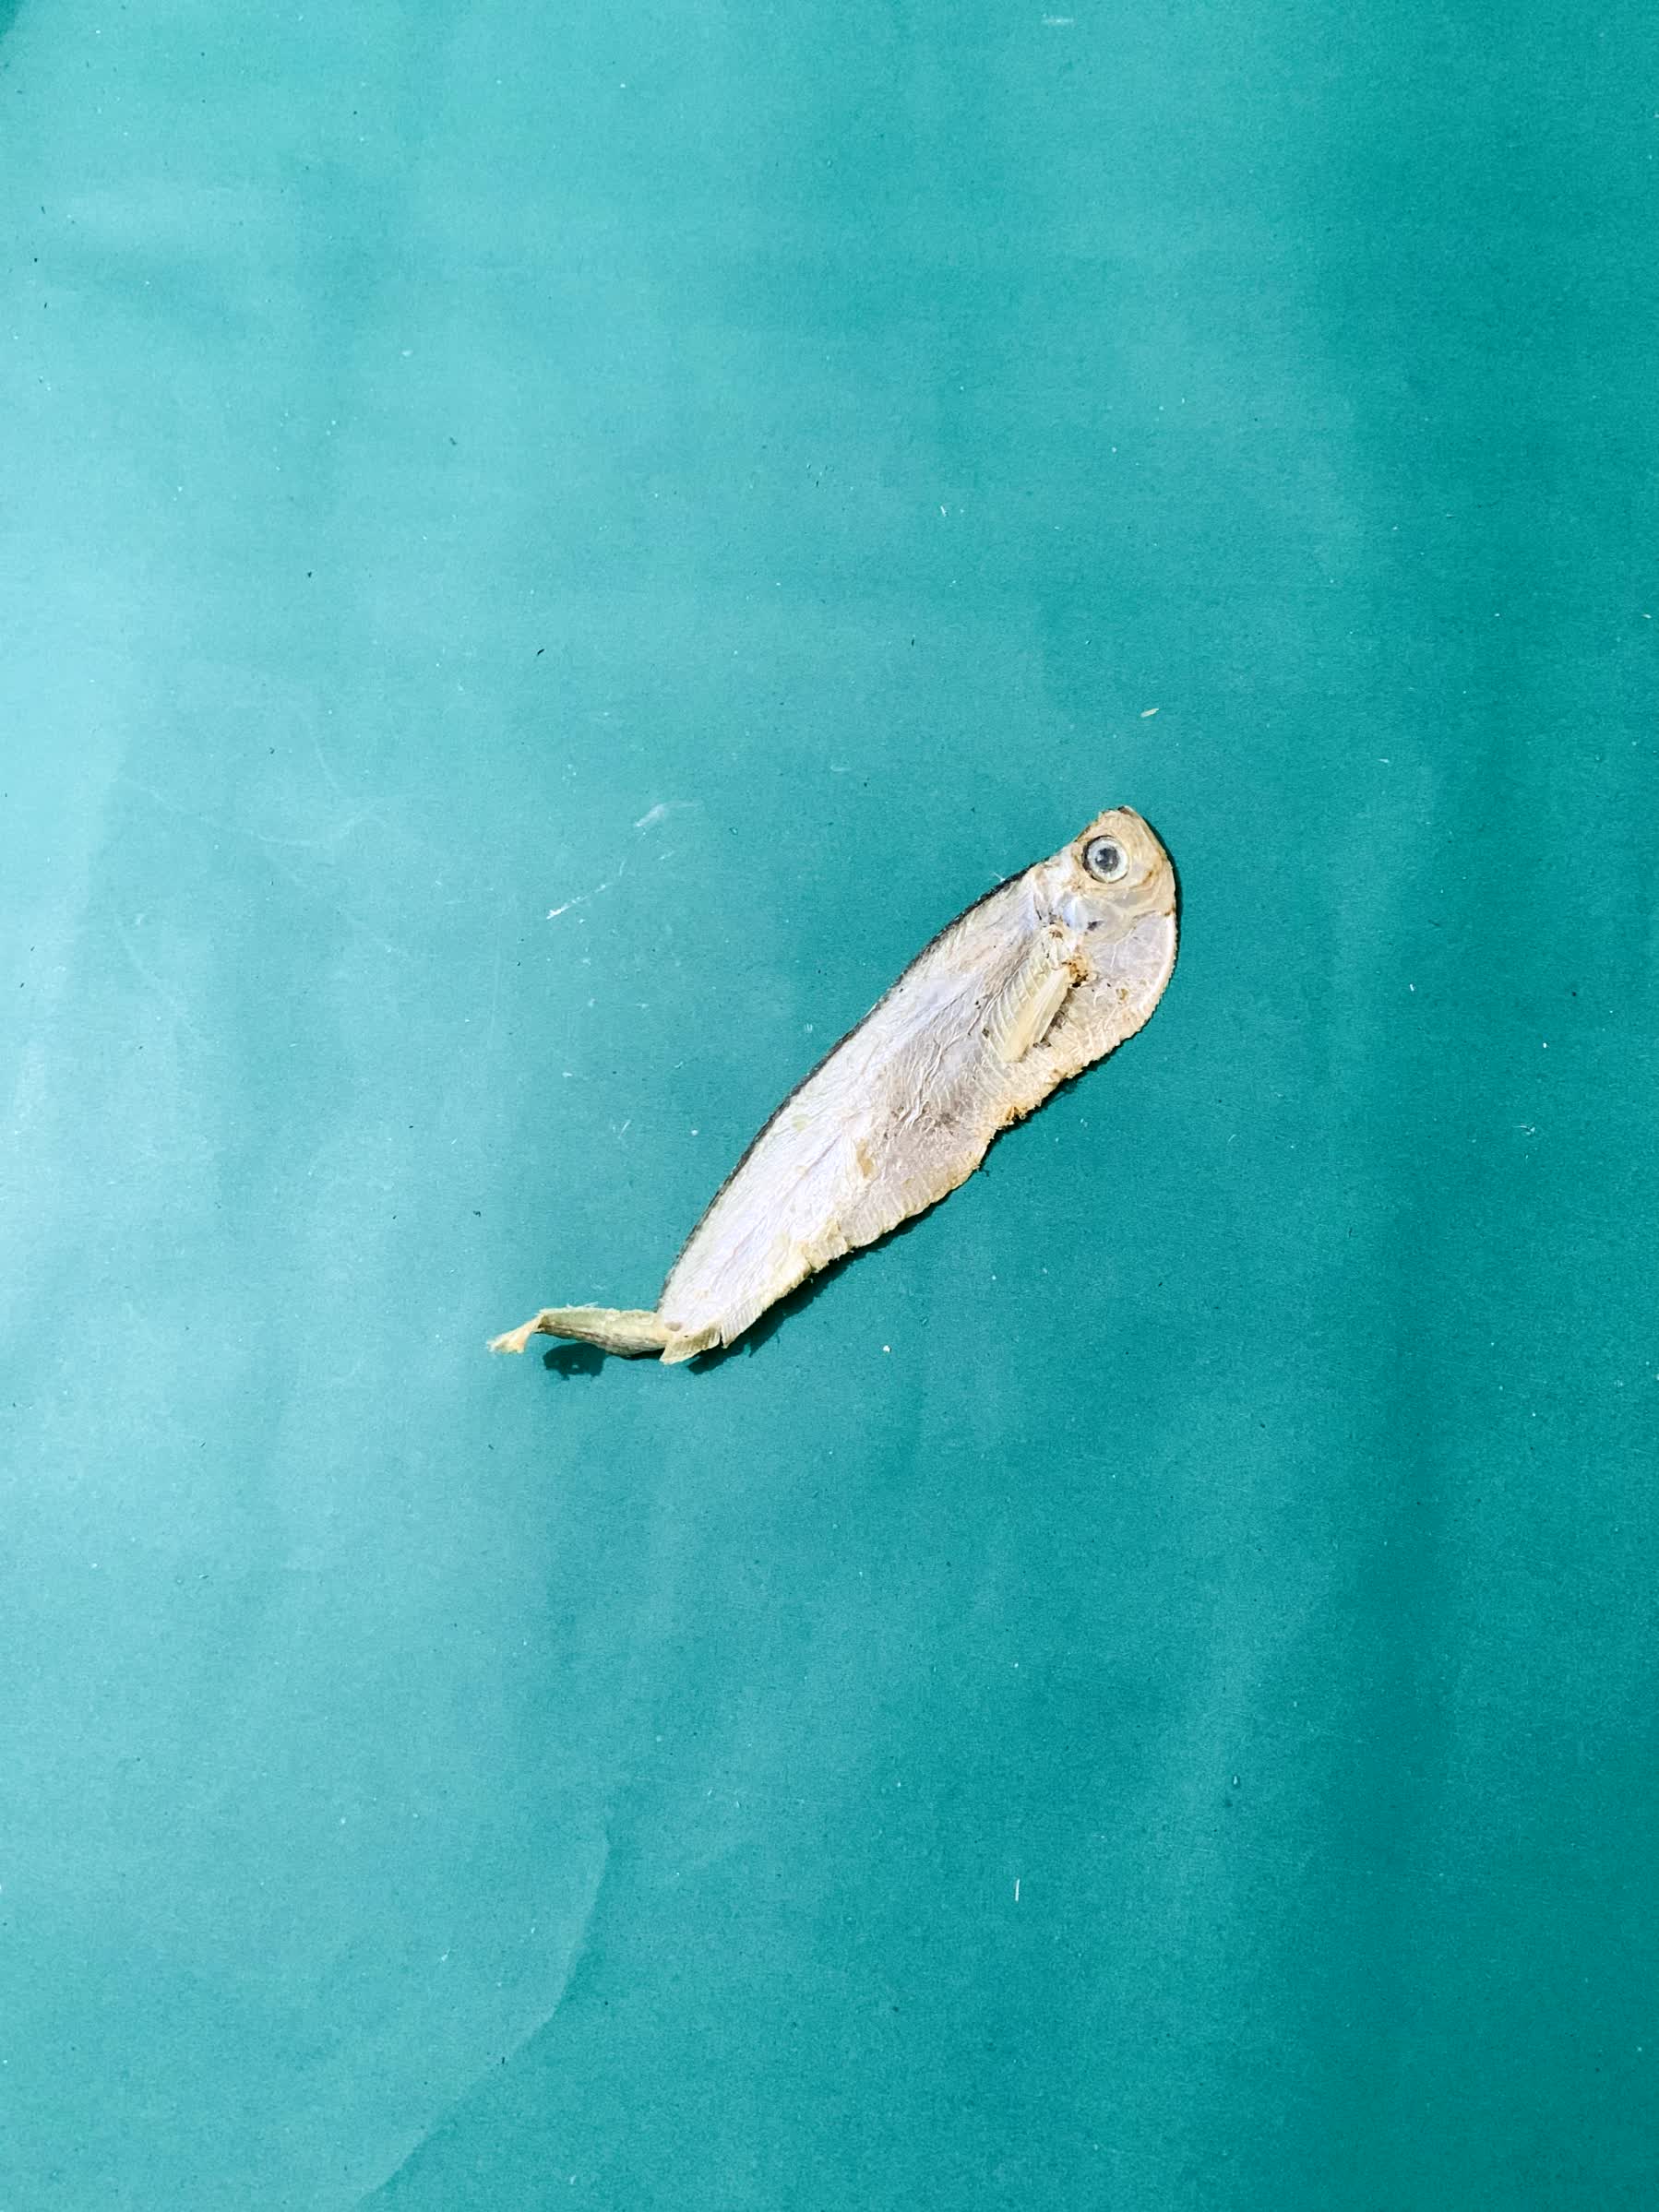
Species: Shukna Feuwa